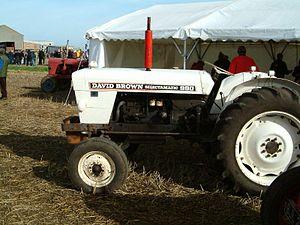
David Brown Engineering Limited est une entreprise de fabrication mécanique britannique fondée en 1860 par David Brown mais développée par son petit-fils Sir David Brown.